Access badge

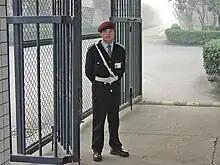
A private security officer with an access card/ID card

An access badge is a credential used to gain entry to an area having automated access control entry points. Entry points may be doors, turnstiles, parking gates or other barriers.